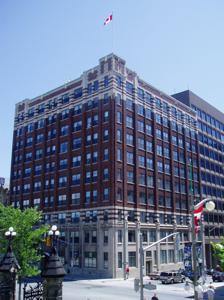
Building: Victoria Building (Ottawa)
Country: Canada
Year built: 1928
Federal office building in Ottawa, Canada The Victoria Building at the corner of Wellington Street and O'Connor The Victoria Building is an Art Deco office building in Ottawa , Ontario, Canada. It is located at 140 Wellington Street , just across from the Parliament of Canada . It houses the offices of a number of parliamentarians, mostly members of the Senate of Canada . The building, designed by John Albert Ewart , was completed in 1928 by private developers, though the federal government quickly leased much of it. It has held a wide variety of tenants. It was the first home of the Embassy of France (1928-1939) and the Bank of Canada from 1935 to 1938. It also housed the Japanese legation in 1931. From 1938 to 1964 it housed the CBC and for a time was also the home of Ashbury College . The federal government took over the building in 1973 and in 2003 it was renovated. See also Edward Drake Building Royal eponyms in Canada References